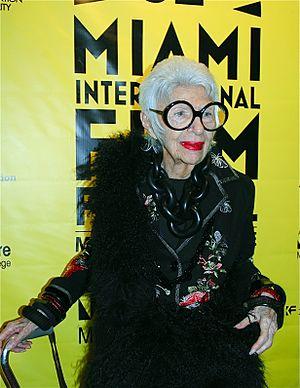
Iris Apfel est une entrepreneuse américaine, architecte d’intérieur et icône de la mode.